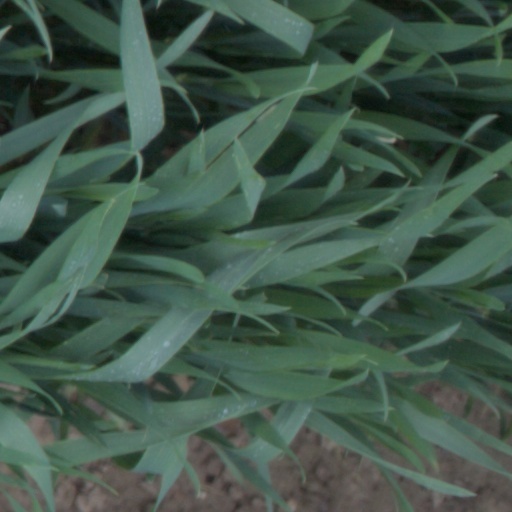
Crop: wheat